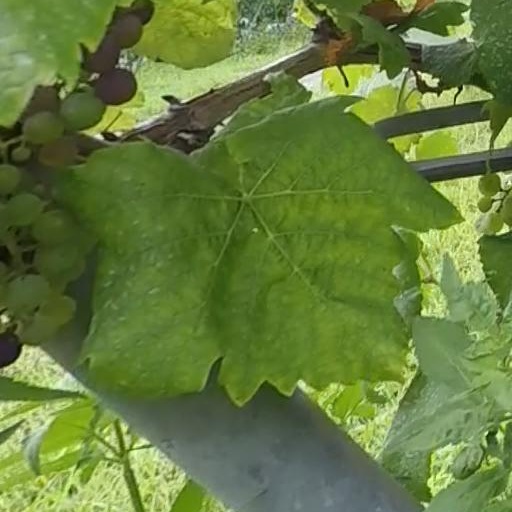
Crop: grape